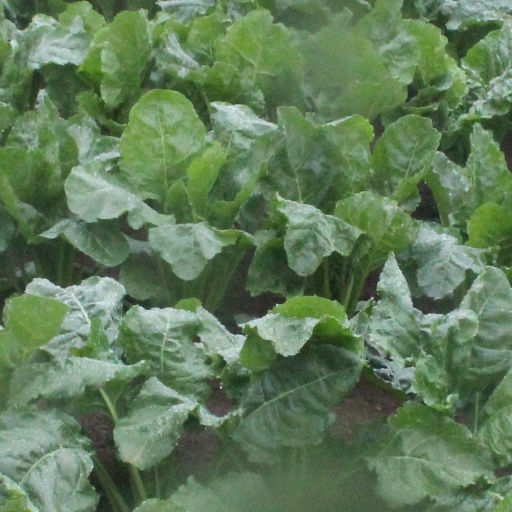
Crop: sugar beet